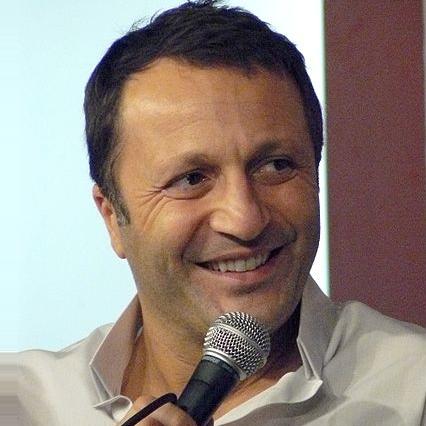
Age: 43